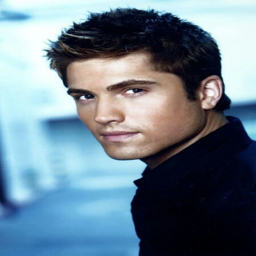
actor ... voice in multiplayer video game !